John Brown (geographer)

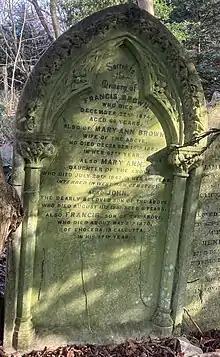
Family grave of John Brown (geographer) in Highgate Cemetery

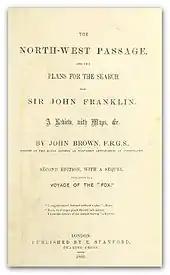
The title page of John Brown's book

Brown was born in Dover in 1797, and served for some time as a midshipman in the East India Company's service. In March 1819 he was forced to leave the sea because of poor eyesight. He went on to become a diamond merchant and made a fortune.